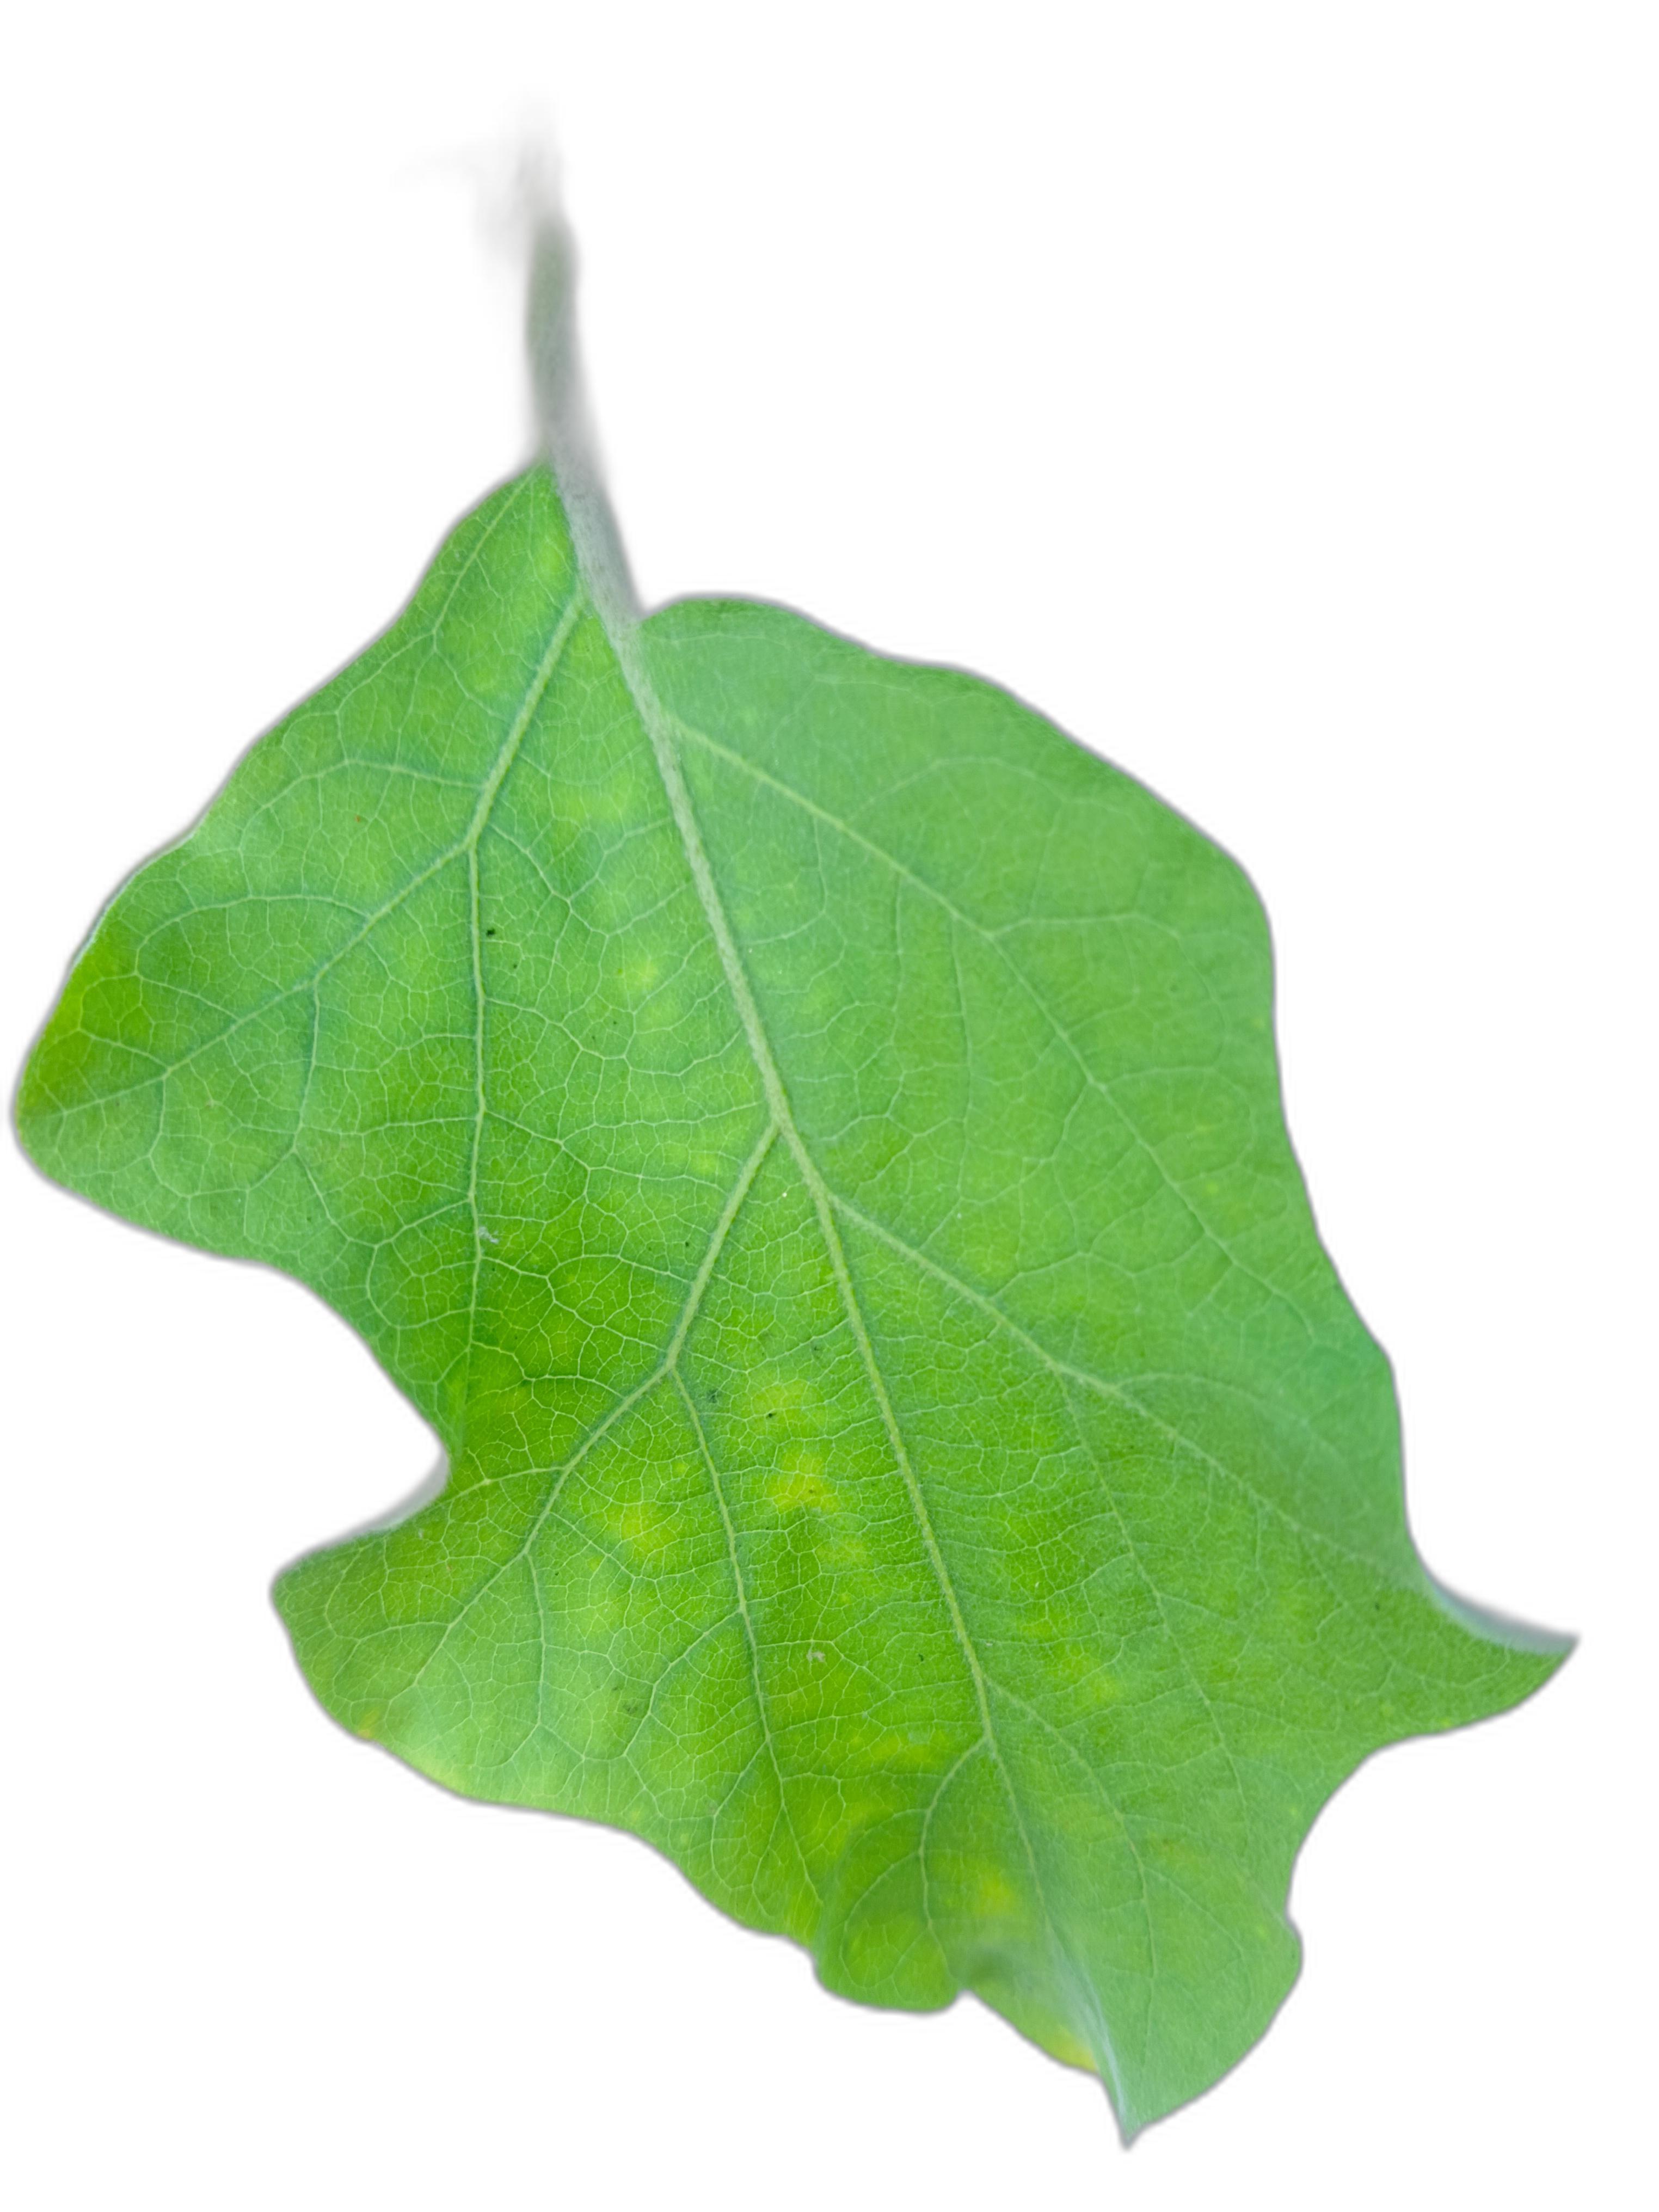
Label: Healthy Leaf